Toucheng

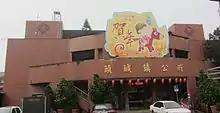
Toucheng Township Office

Toucheng Township is an urban township in Yilan County, Taiwan. The township includes Guishan Island and Guiluan Island in the Philippine Sea. The Senkaku Islands, known in Mandarin as the Diaoyu Islands, are claimed as part of the township.